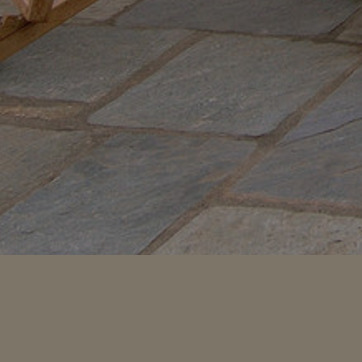
Material: stone